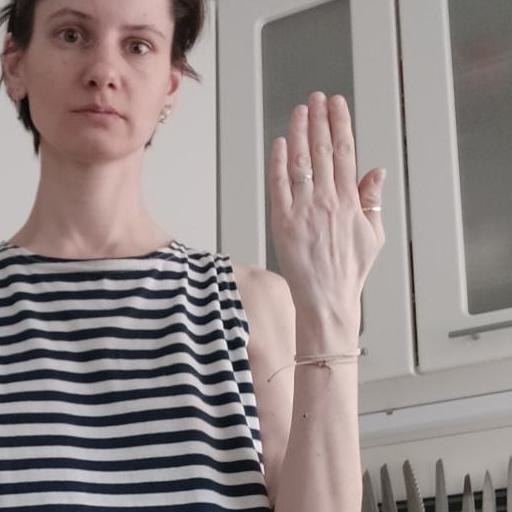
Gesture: stop_inverted